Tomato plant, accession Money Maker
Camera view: bottom (45 deg); turntable rotation: 120 degrees
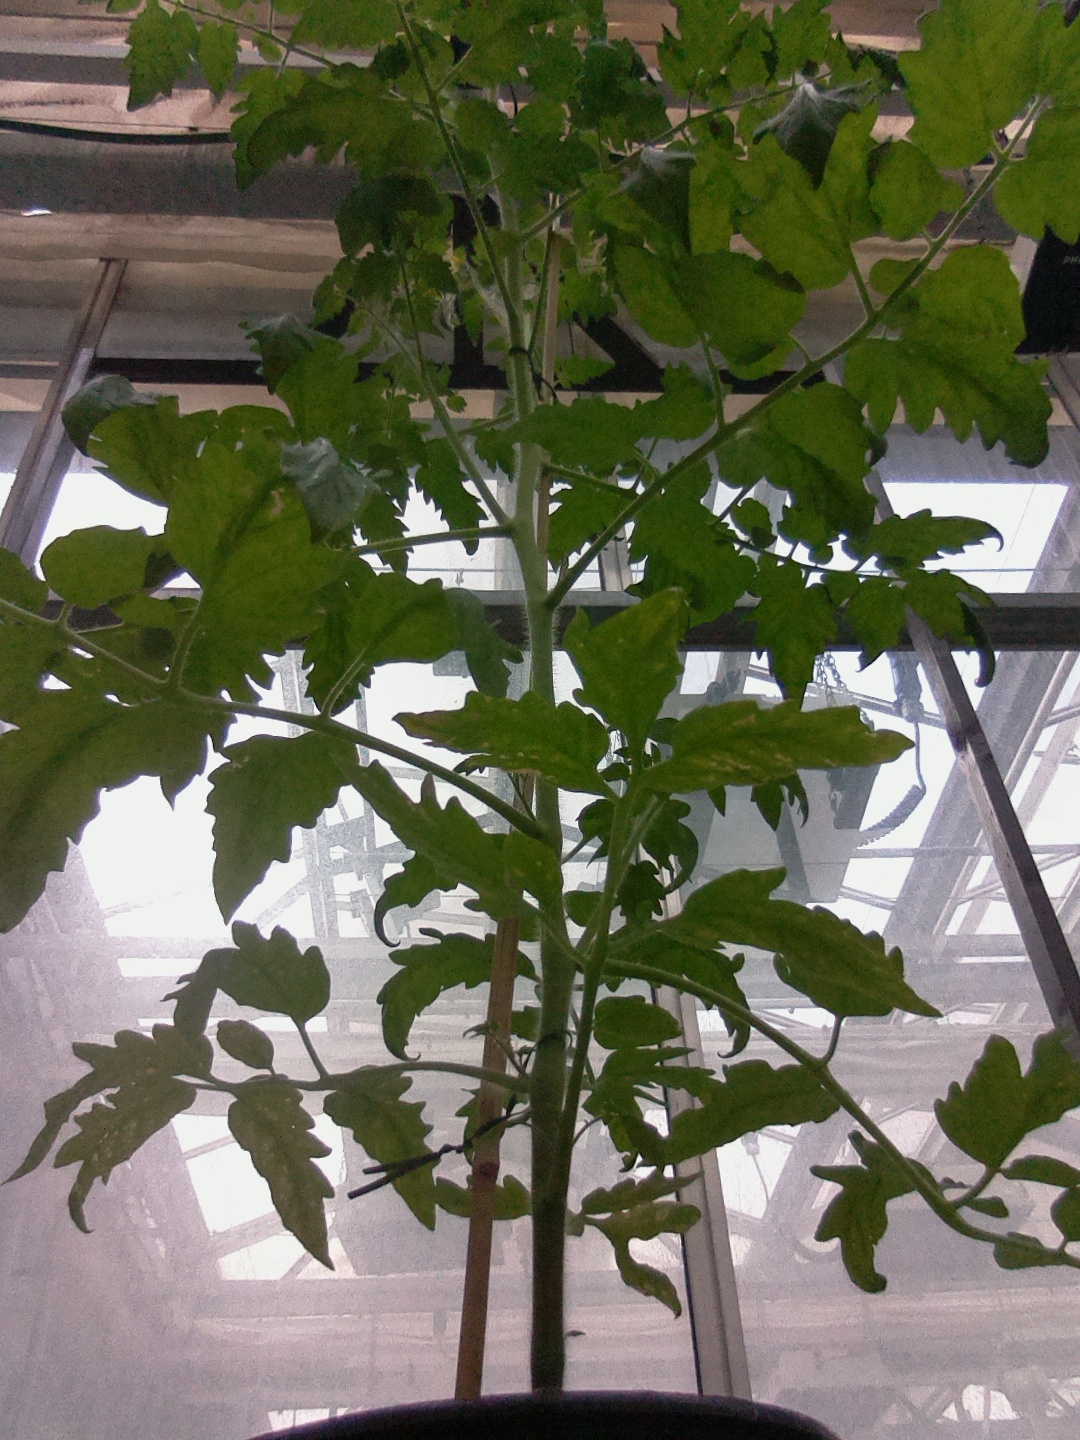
BBCH growth stage 70: Fruits at the main stem or branches visibles